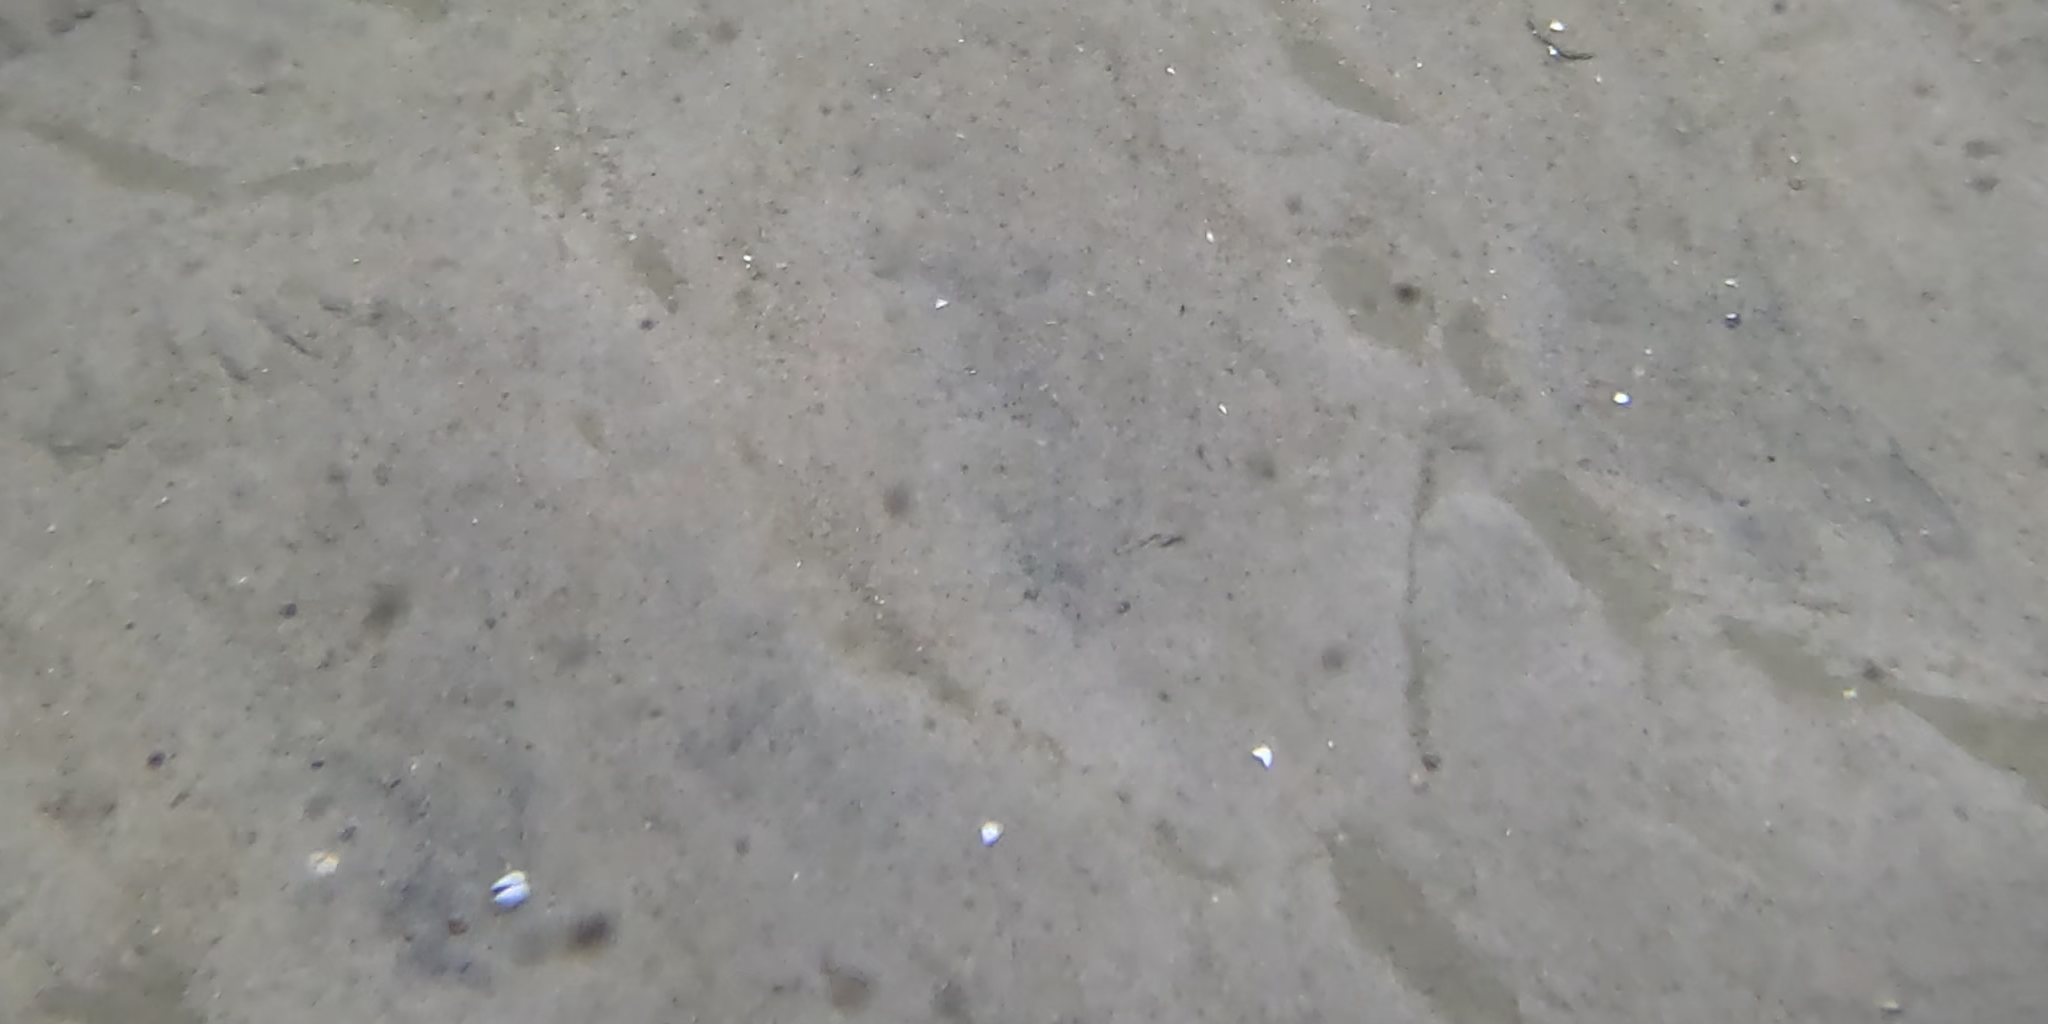
Seabed habitat: sand